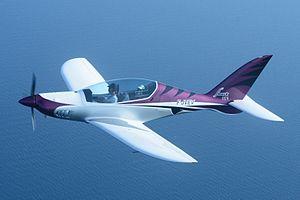
Le SHARK UL est un ULM multi-axes conçu par l'entreprise slovaque SHARK-AERO dirigé par Vladimir Pekar. C'est un biplace en configuration tandem avec trains rentrants. Cet appareil haut de gamme est destiné au loisir et au voyage. Il est fabriqué en Slovaquie à Senica. Il a fait son premier vol le 19 août 2009.